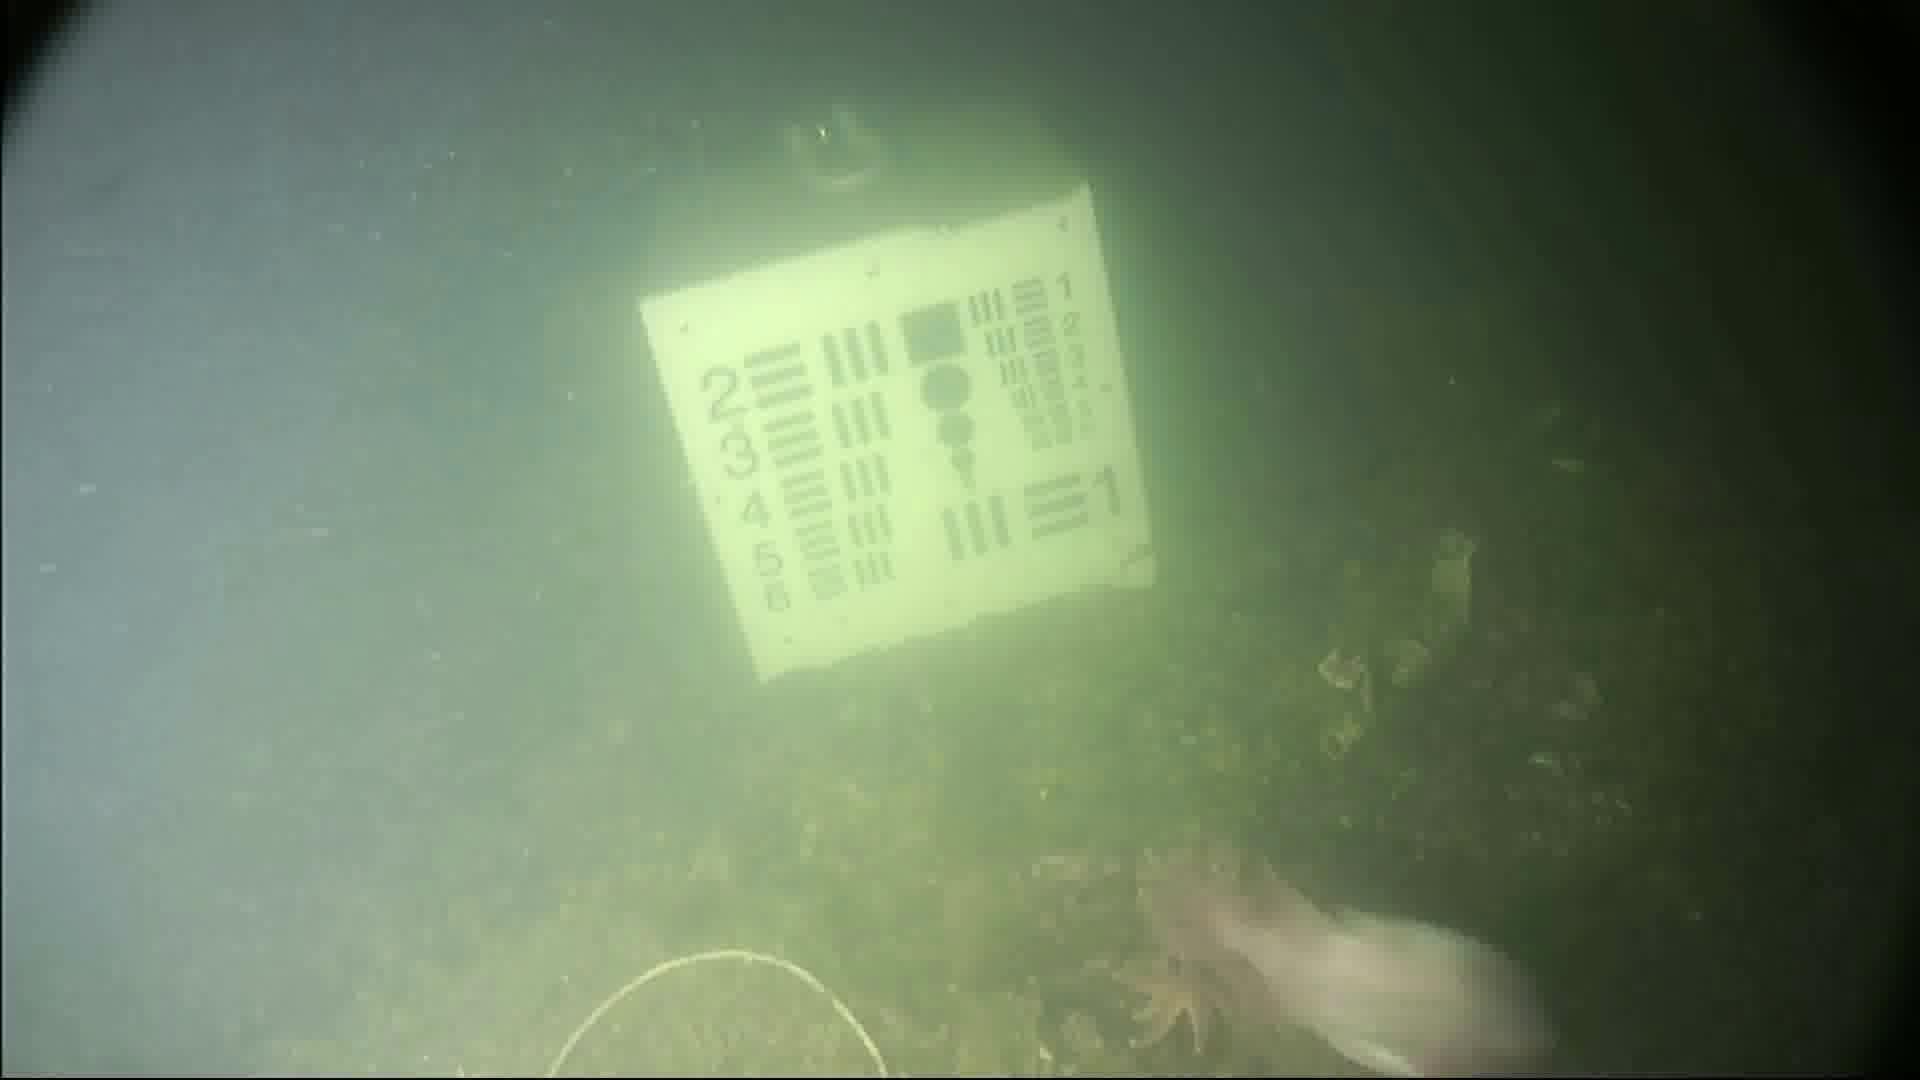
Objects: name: starfish
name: fish